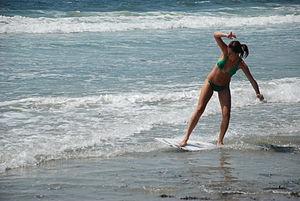
Une femme en train de faire du skimboard à Higgins Beach, dans le Maine (États-Unis).